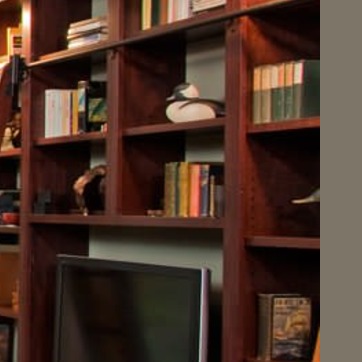
Material: paper